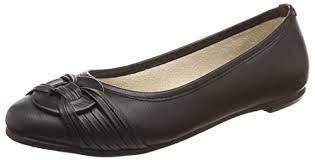
Label: Ballet Flat